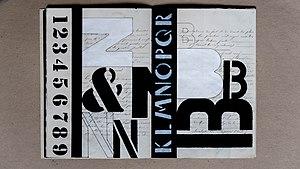
technique mixte
José San Martin est un artiste peintre, dessinateur et graveur essentiellement sur bois né à Vilagarcía de Arousa le 15 avril 1951. Il vit en France depuis 1961, installé aujourd'hui à Vincennes.